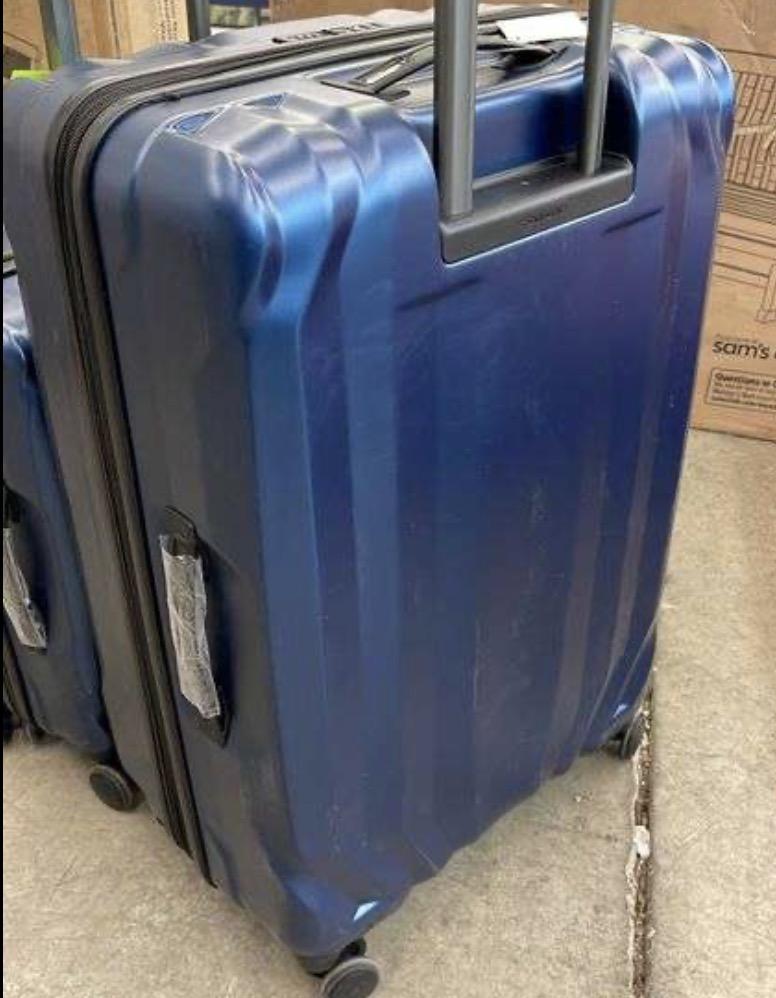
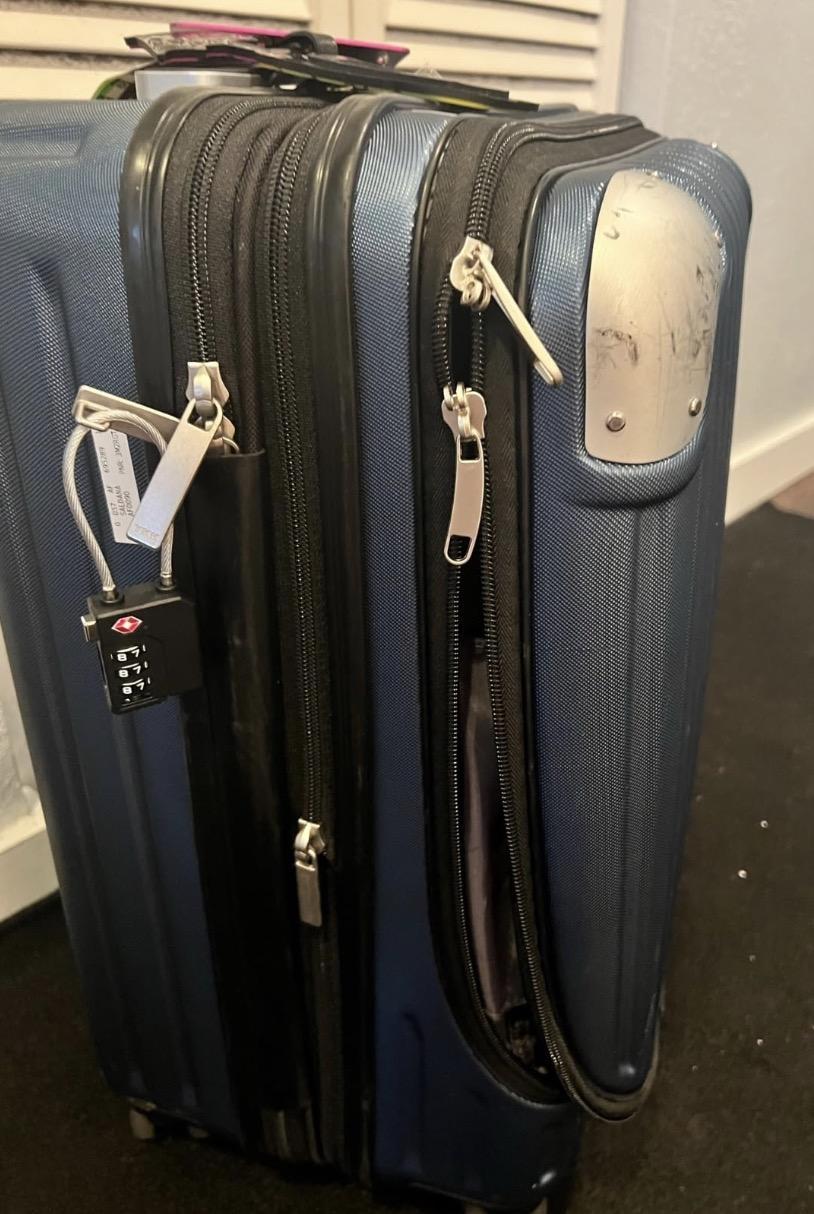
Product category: items_tea
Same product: no